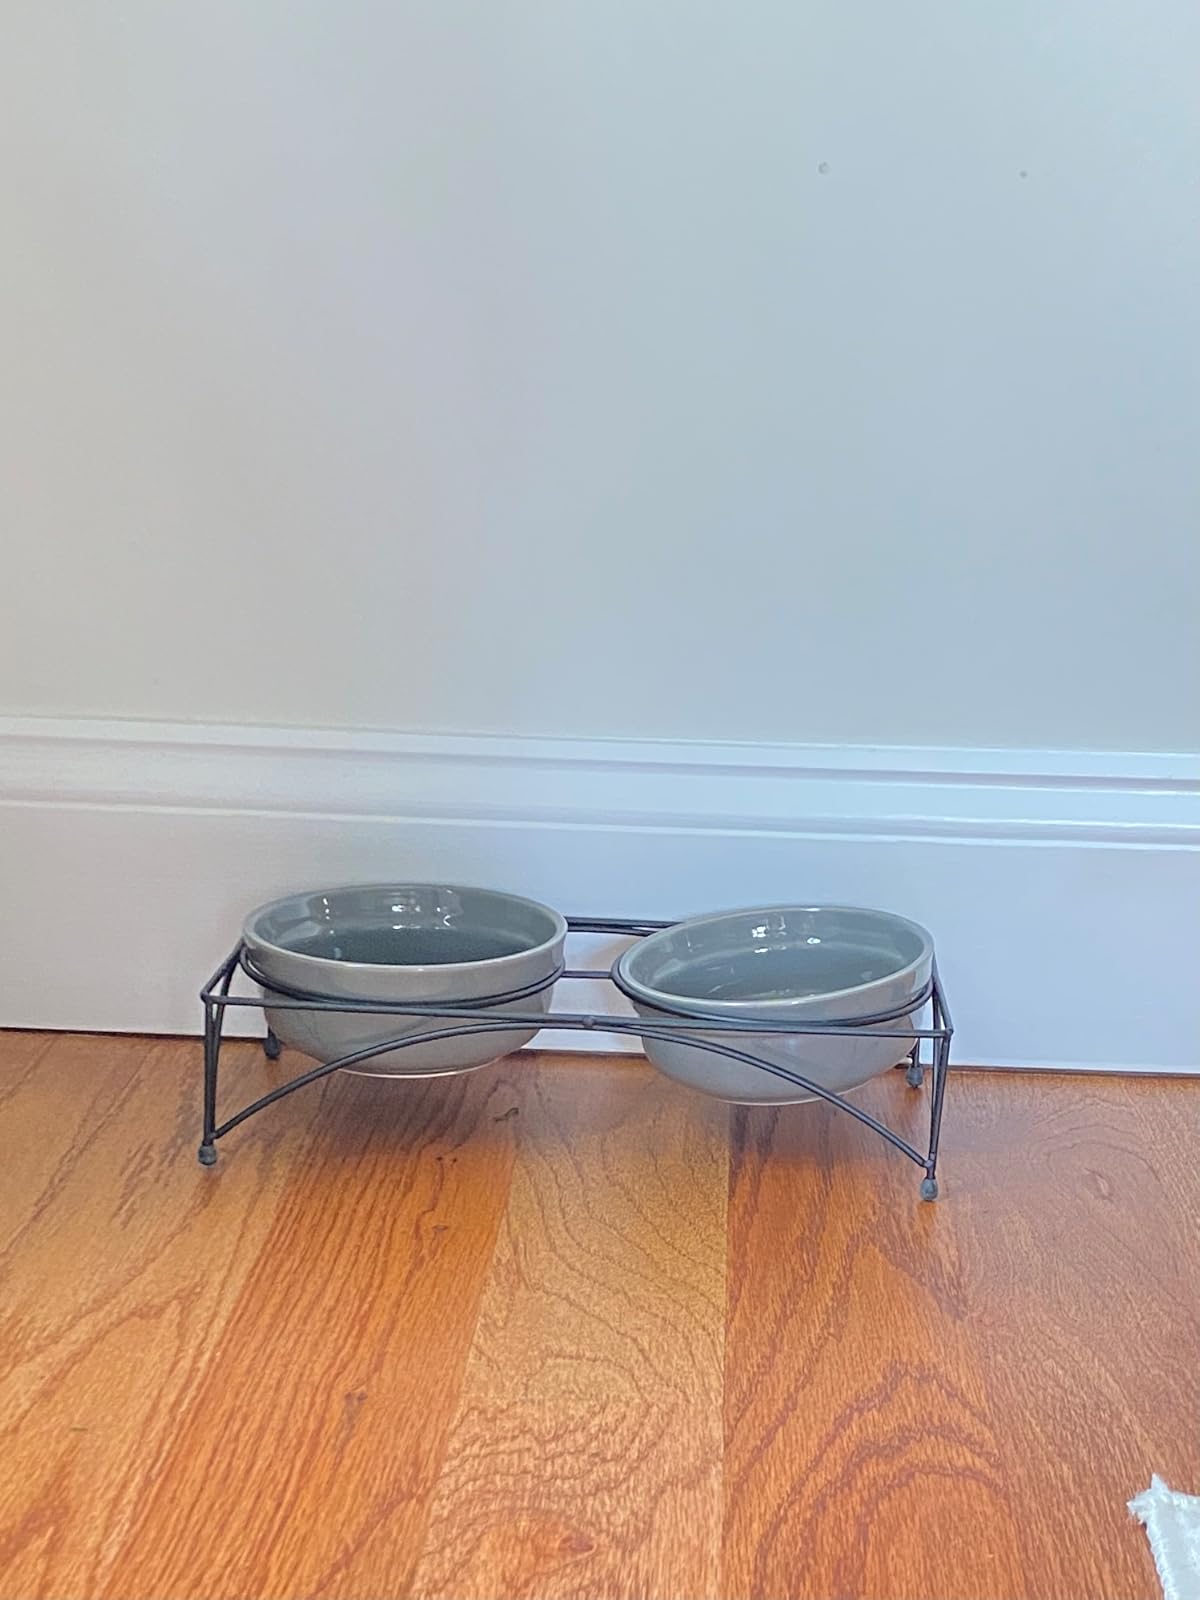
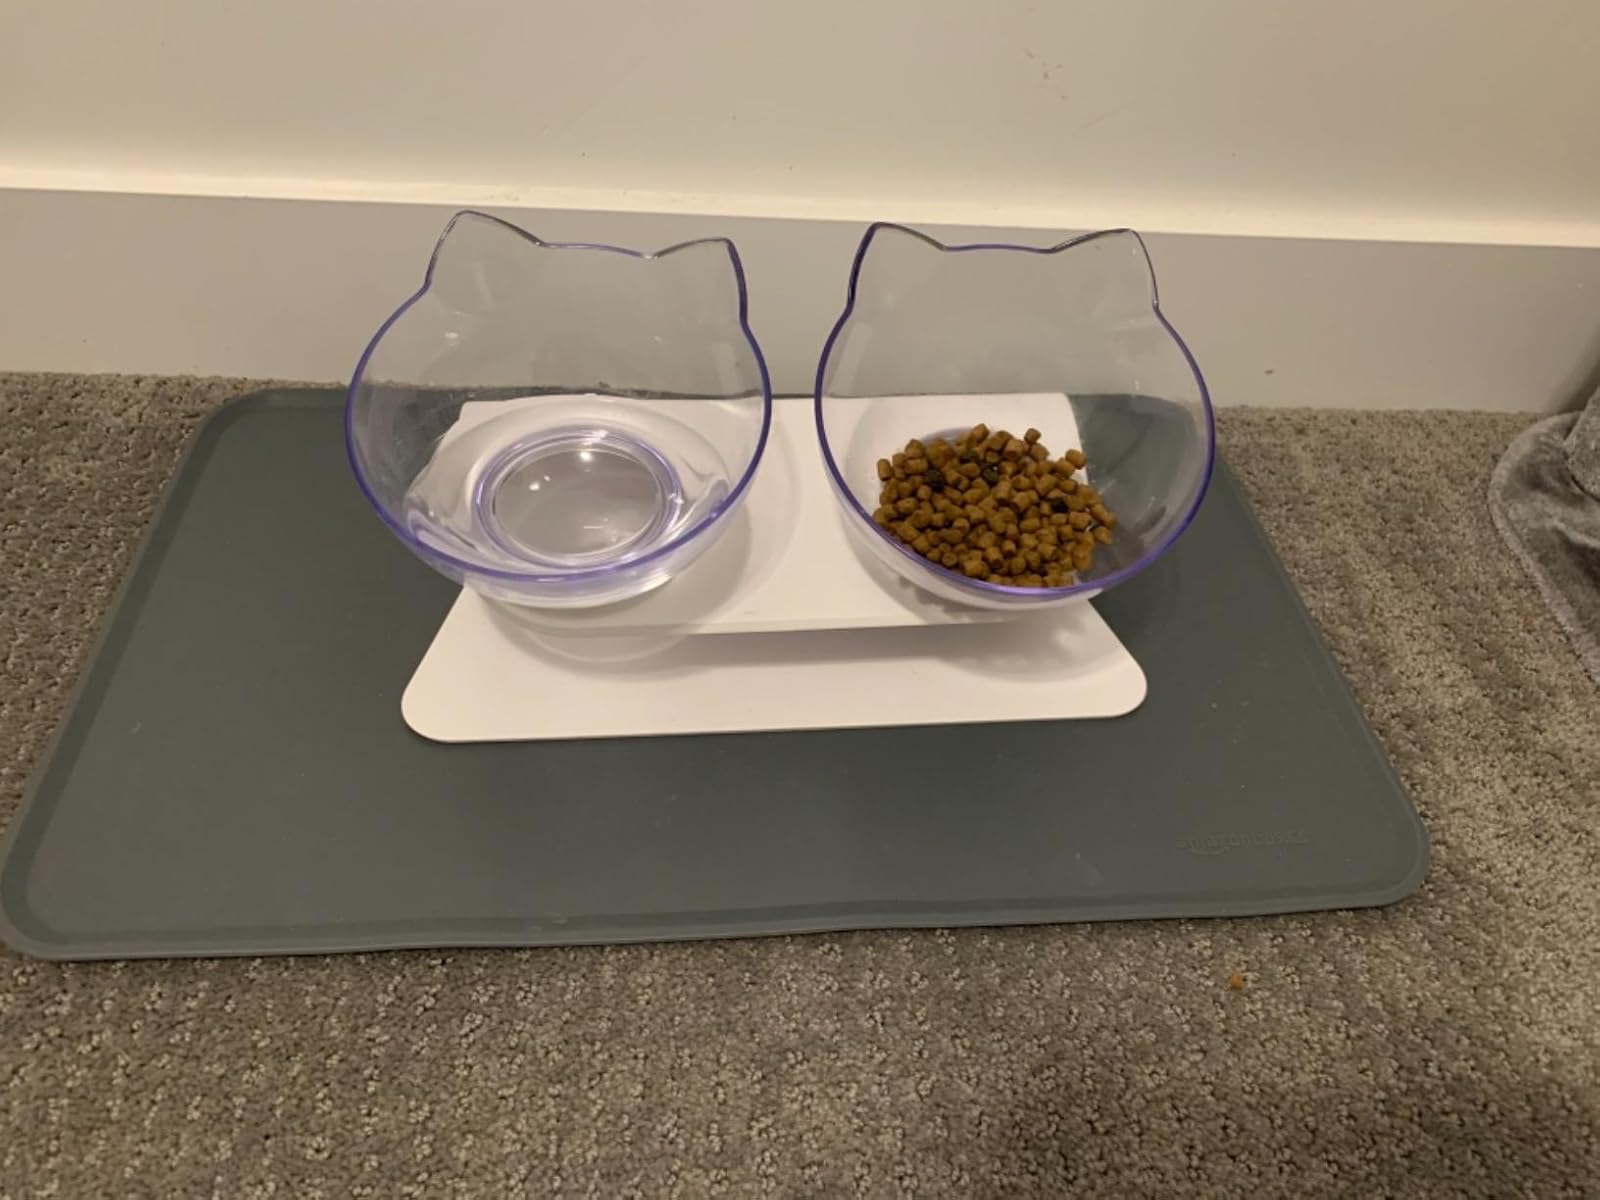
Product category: items_bowl
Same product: no